Congregation for the Evangelization of Peoples

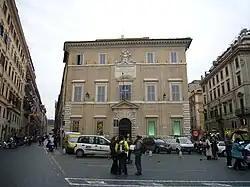
The North facade at Piazza di Spagna by Bernini; behind the Column of the Immaculate Conception.

In 1634 a small oval chapel was built according to designs by Bernini. In 1642, Father Valerio, with Bernini, redesigned the façade to the Piazza di Spagna, and the development was continued along the Via Due Macelli by Gaspare de'Vecchio from 1639–1645.